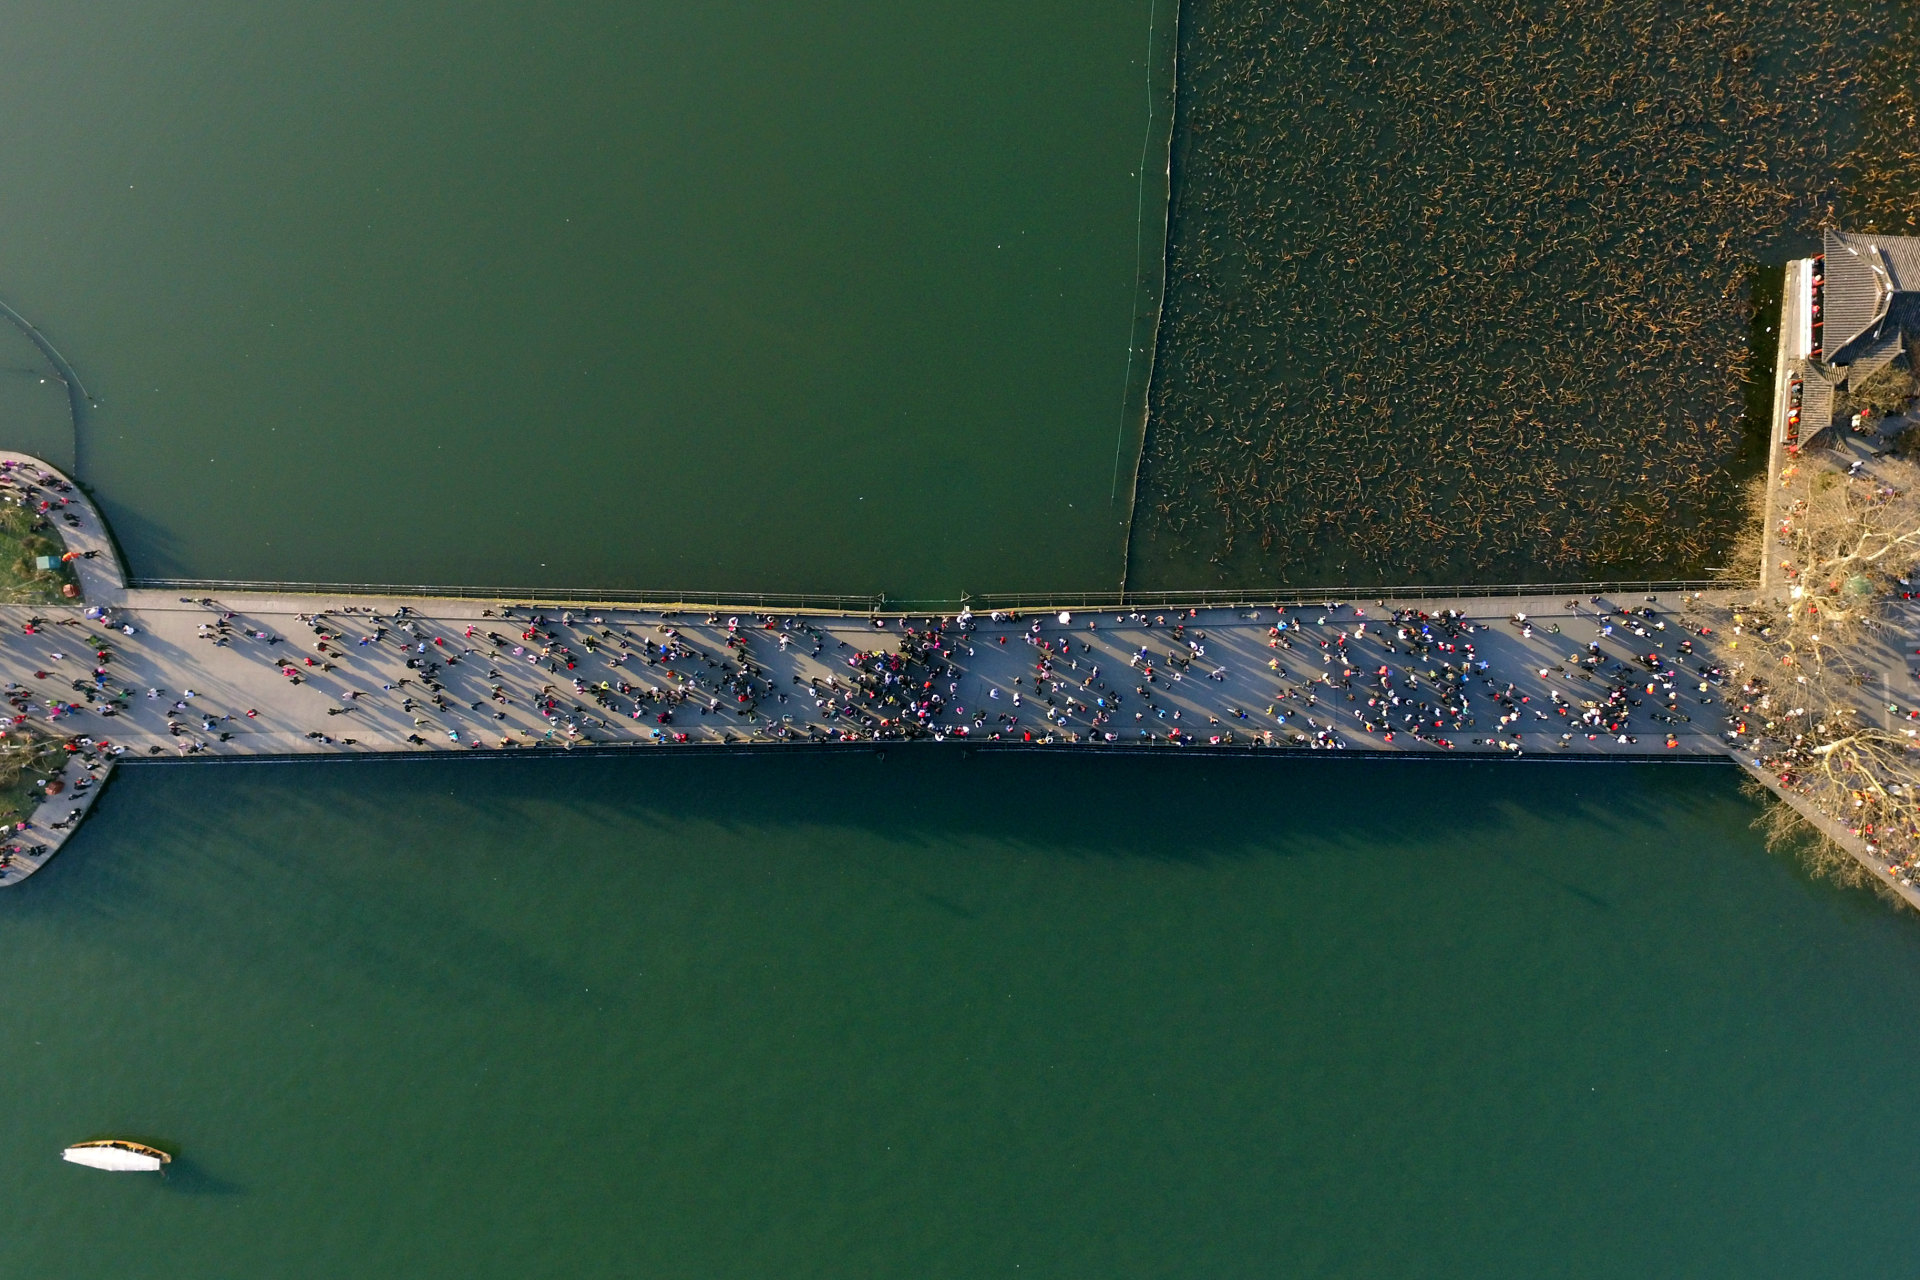
hangzhou, green, water, reflection